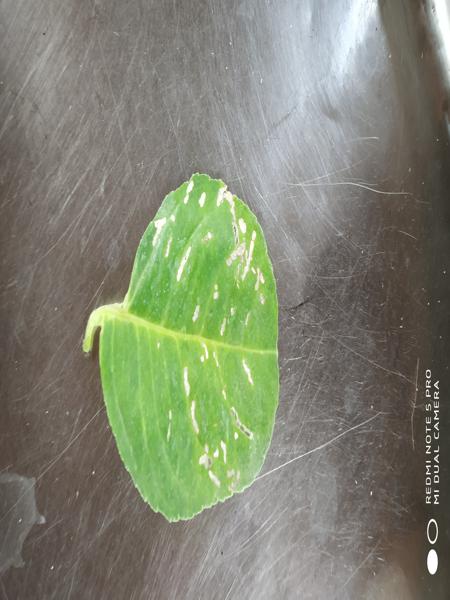
Plant: Badipala